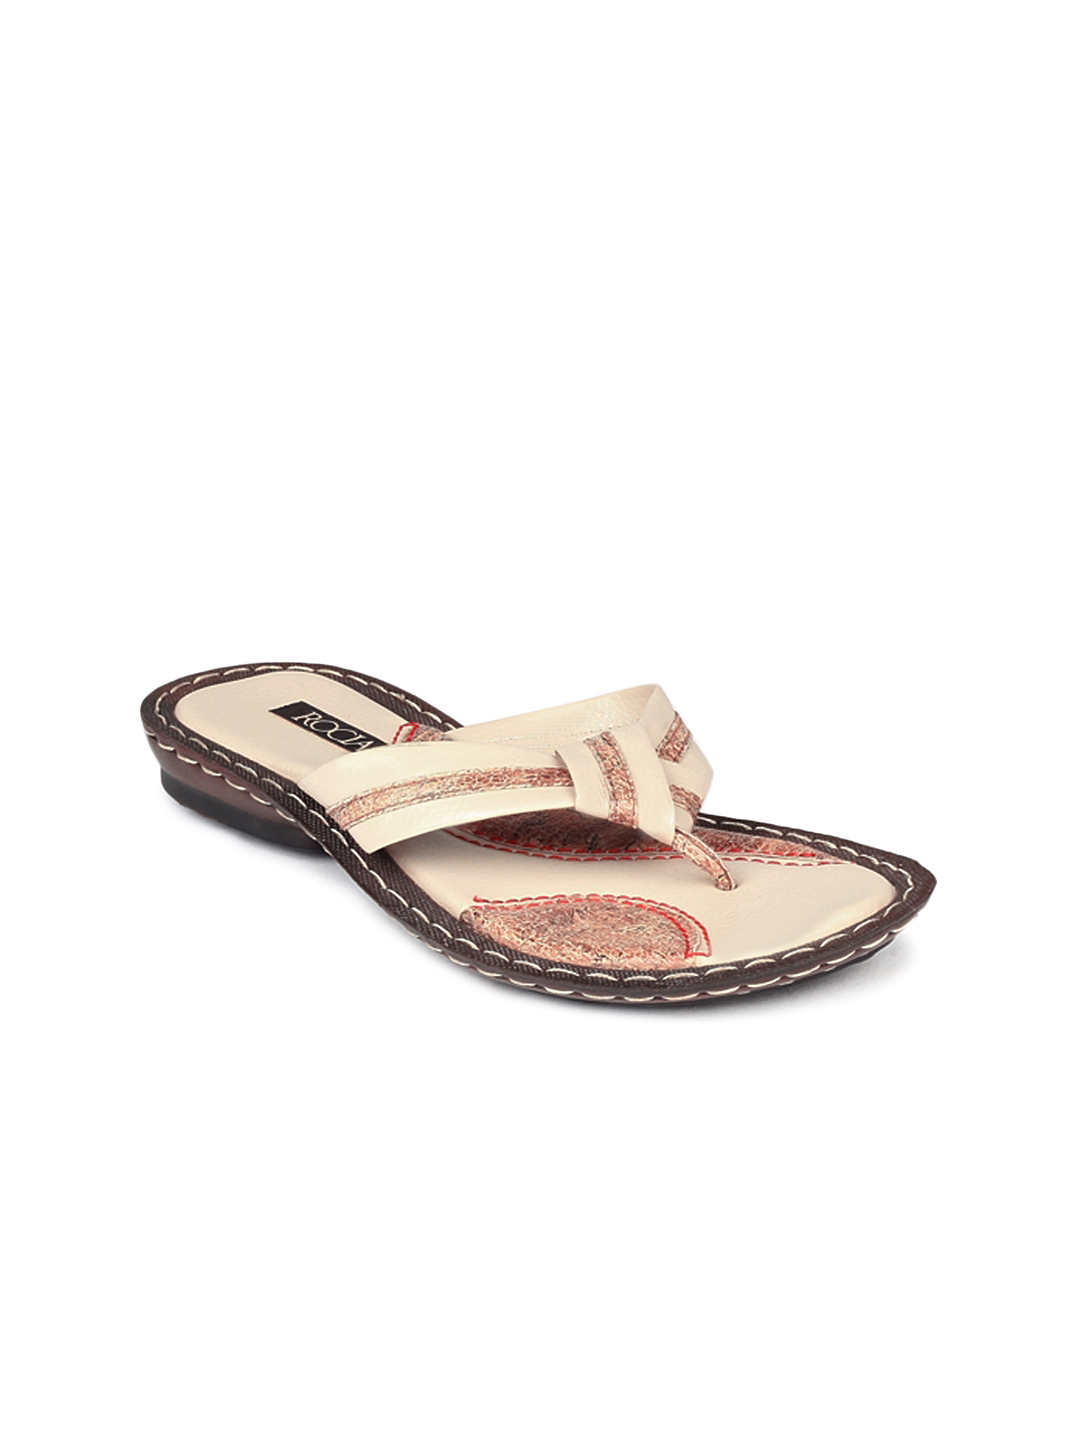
Rocia Women Beige & Brown Sandals
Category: Footwear / Shoes / Flats
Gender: Women
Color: Beige
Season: Winter 2012
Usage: Casual